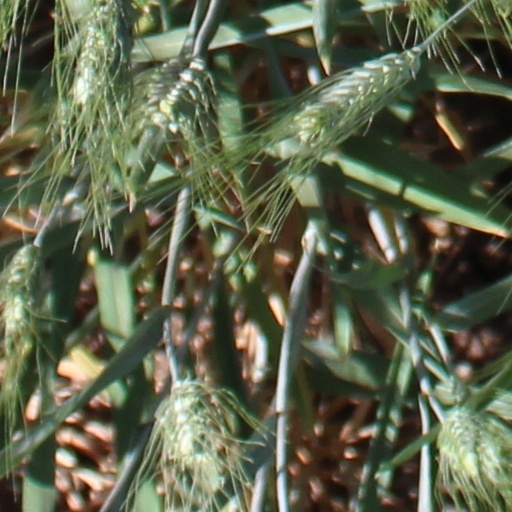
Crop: wheat